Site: saxony
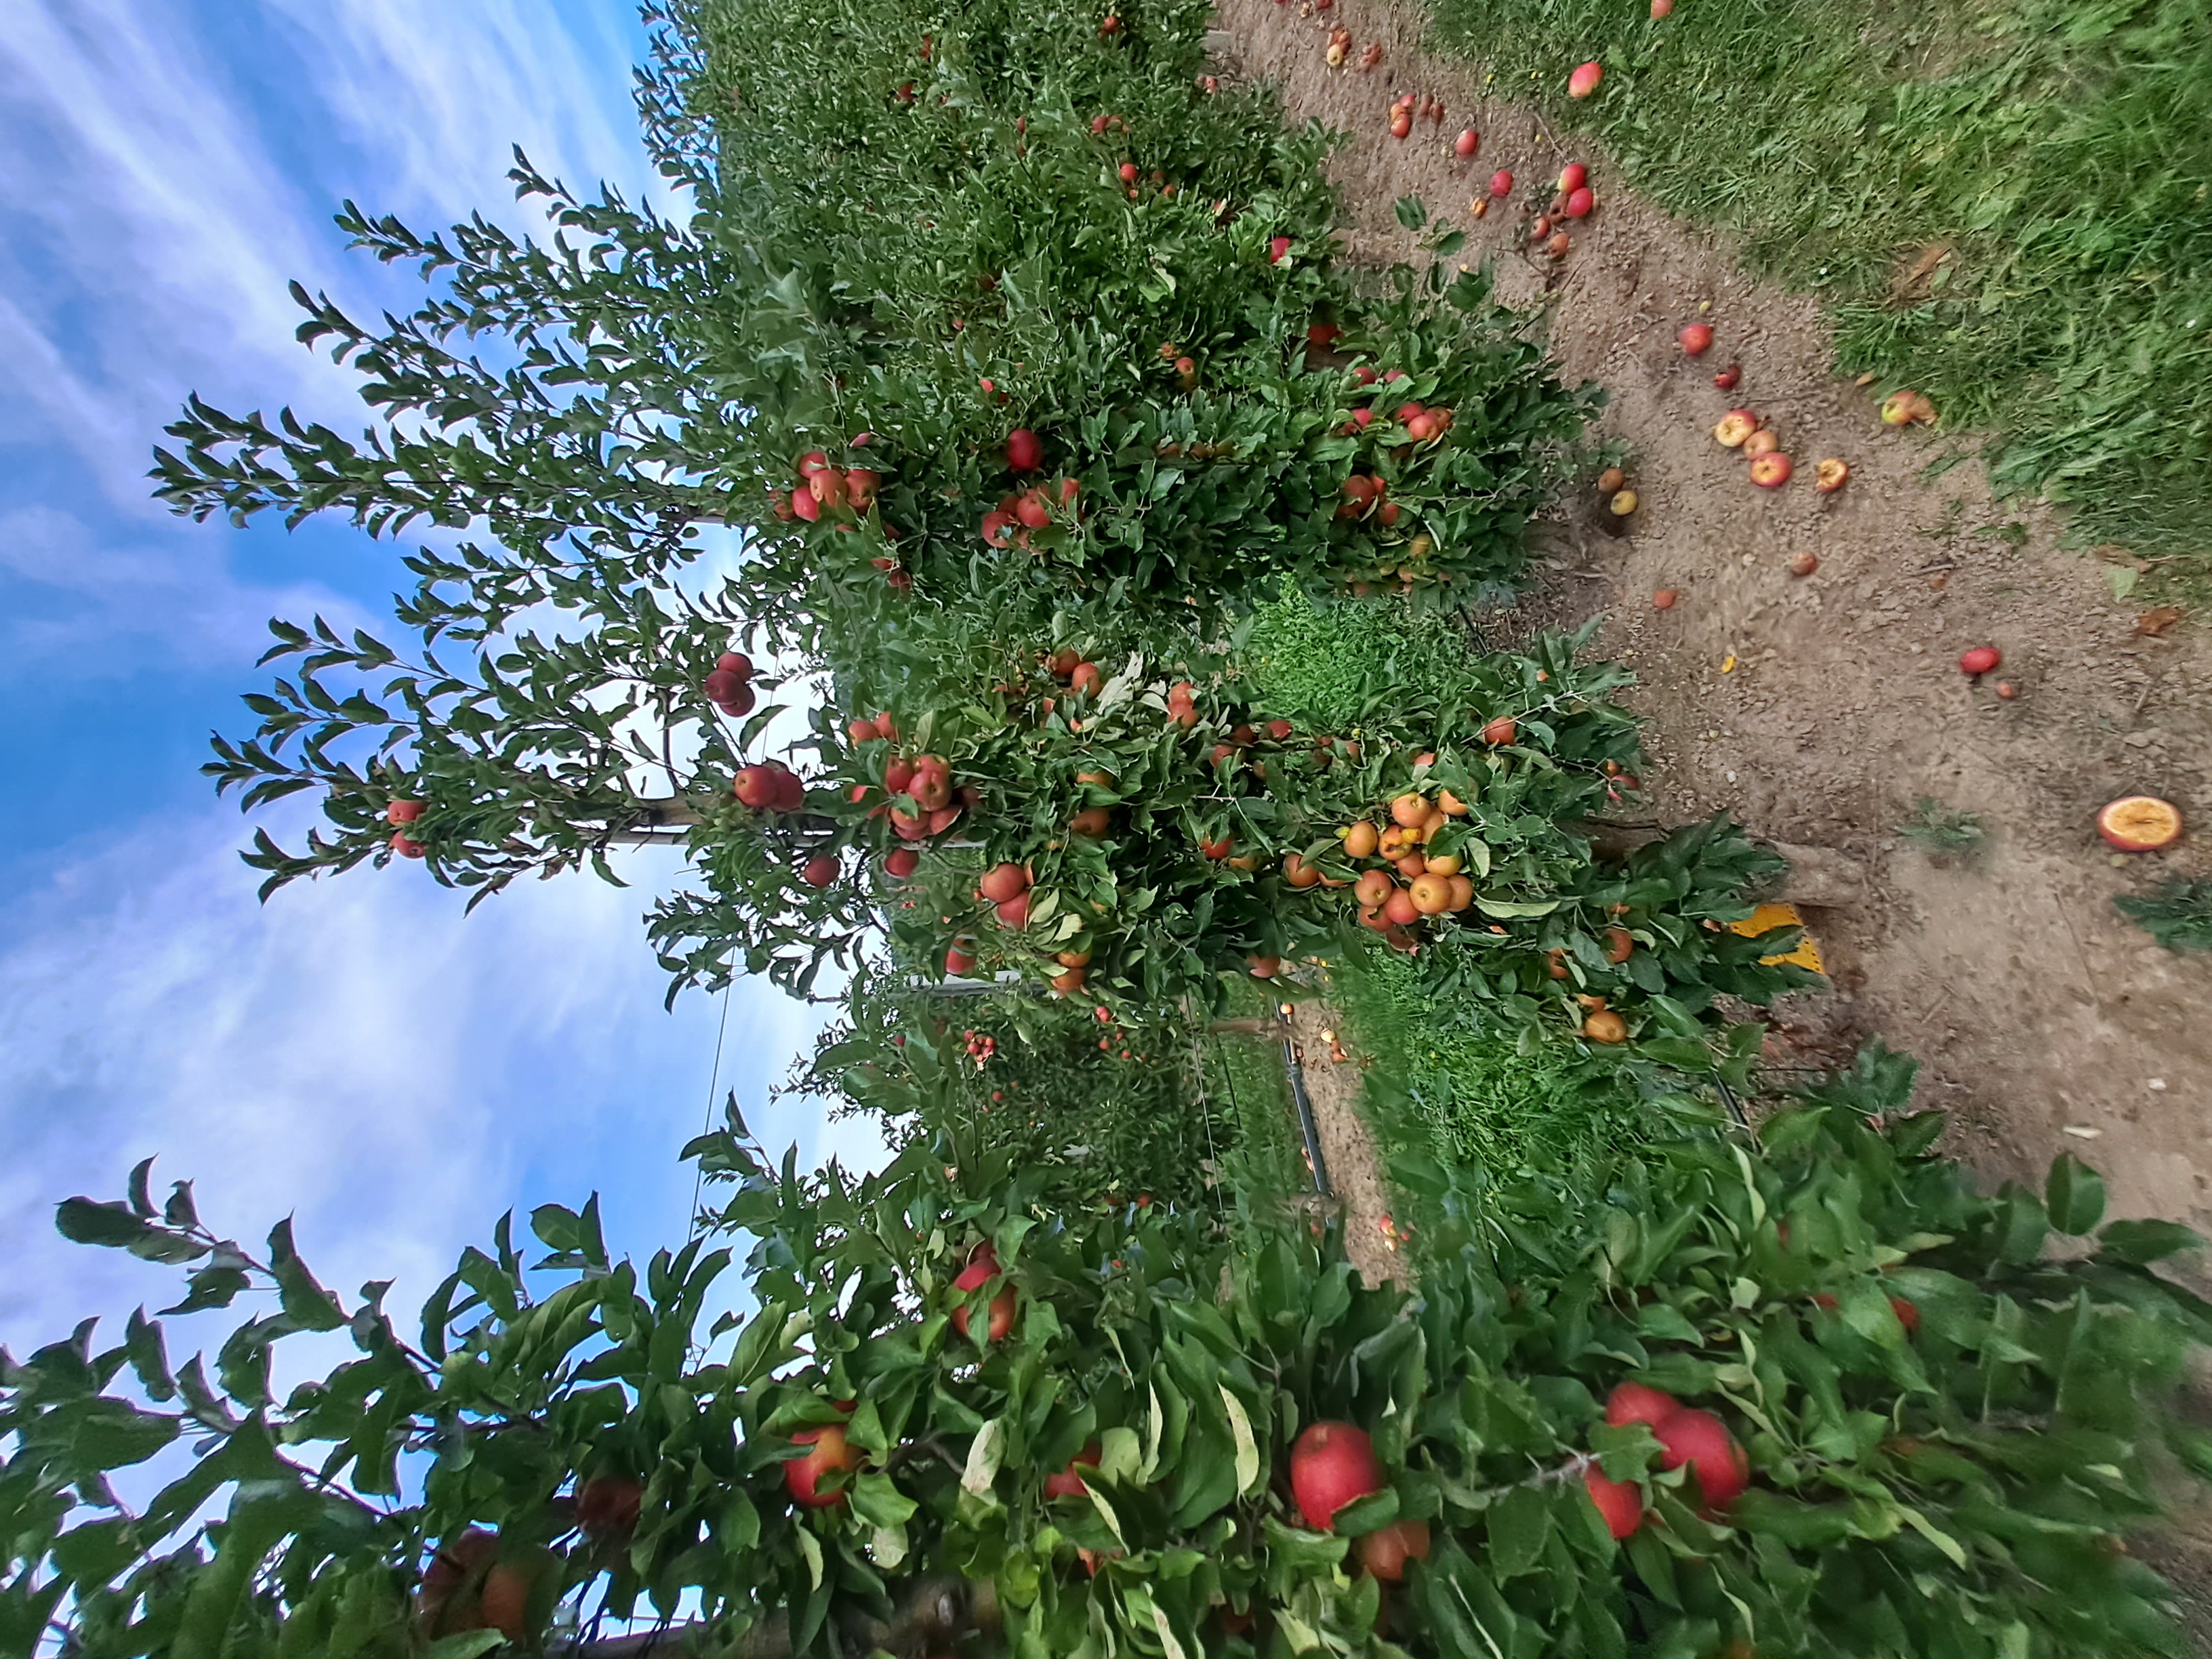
Growth stage (BBCH 87): Maturity of fruit and seed